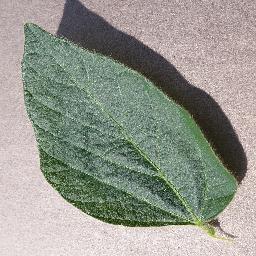
Label: Soybean___healthy